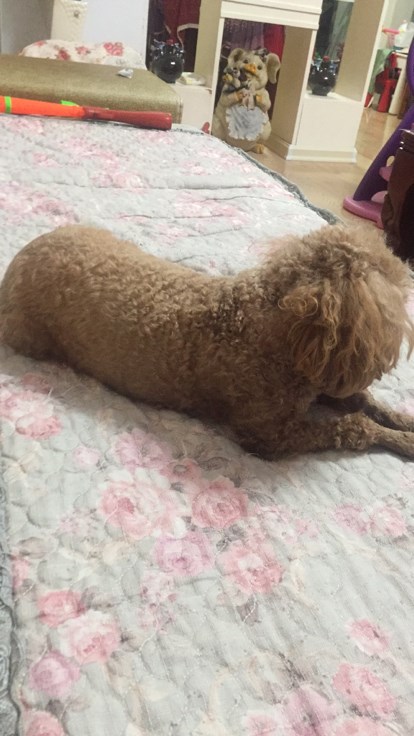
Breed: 7449-n000128-teddy